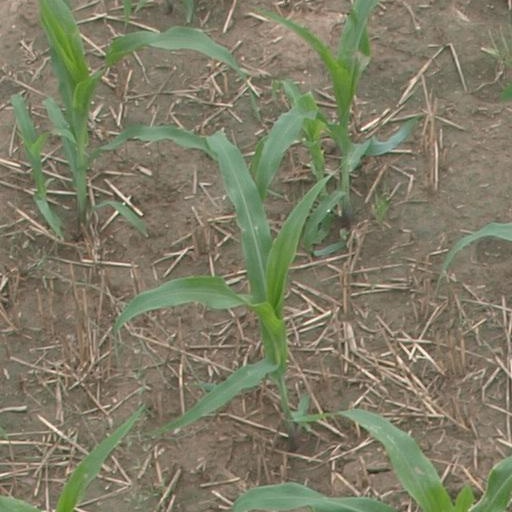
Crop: maize; corn